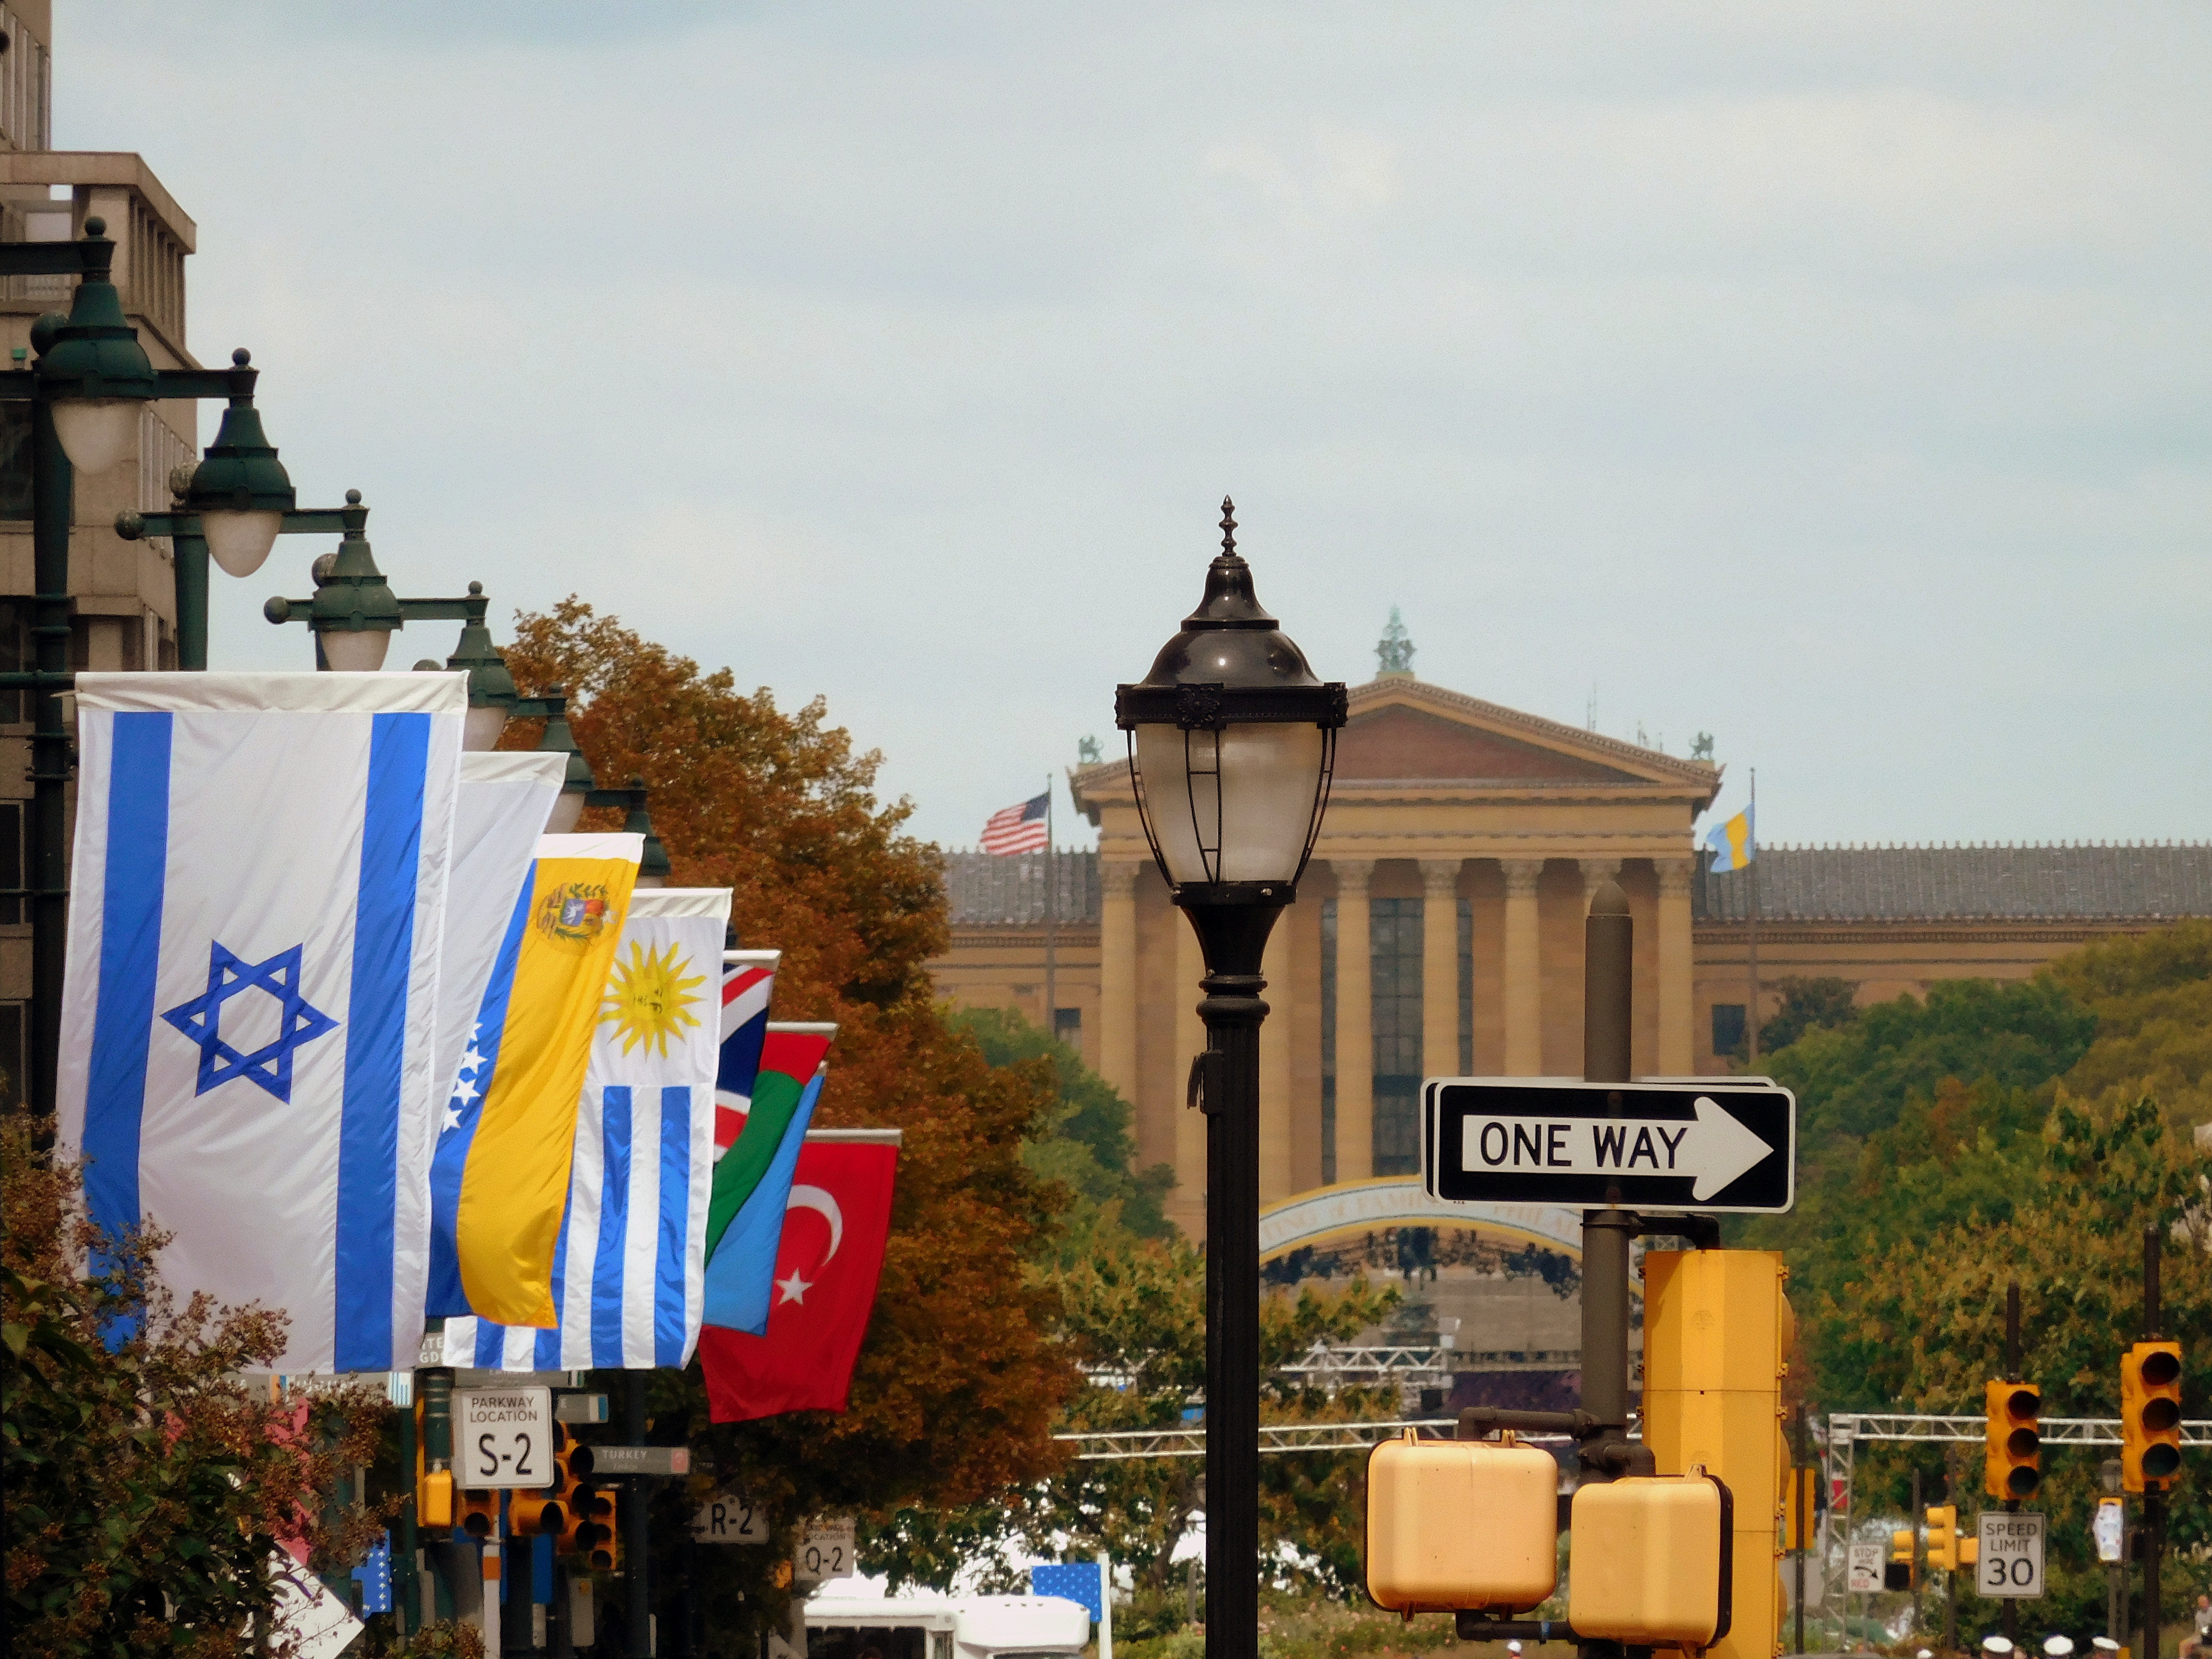
architecture, town, city, downtown, transport, usa, tourism, city of philadelphia, philadelphia city